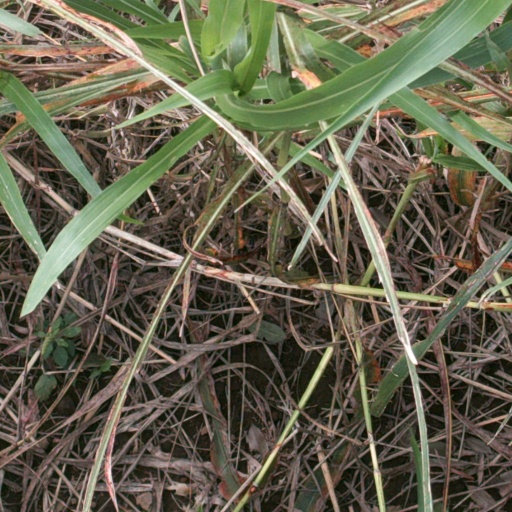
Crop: sorghum